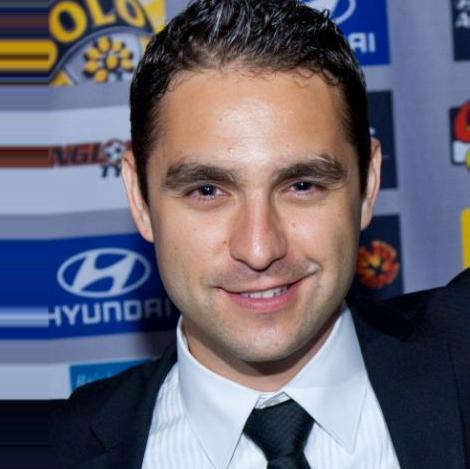
Age: 29